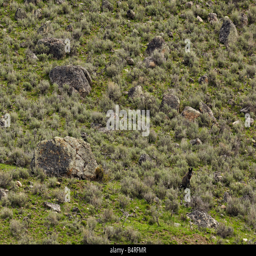
person blends into the landscape